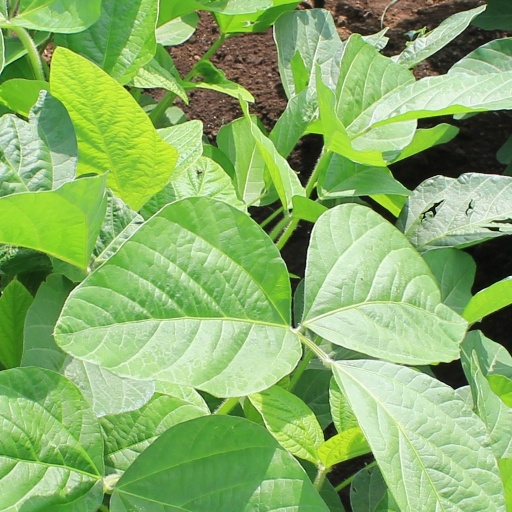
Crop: soybean